Selat Panjang

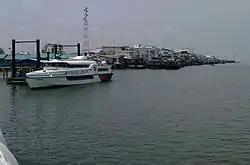
The port of Selat Panjang

The town's main activities are fishing, agriculture, timber and retail. Selat Panjang has a small port with limited capacity. Electricity supply is not yet optimal. The people of the area are largely dependent on water transport, still often using dugouts to get around. However, both oil and natural gas have been found in Tebing Tinggi and the neighboring Padang and Merbau Islands. The TA field is close to Selat Panjang. New sago plantings were started in the region on peat soils in 1989, with US$2 million per year expected to be invested in the crop.